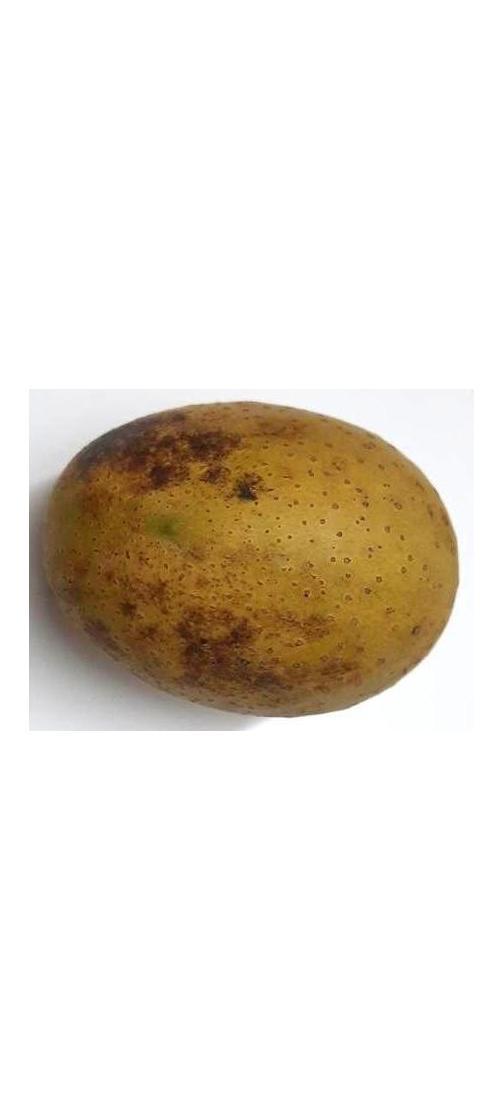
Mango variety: Gourmoti